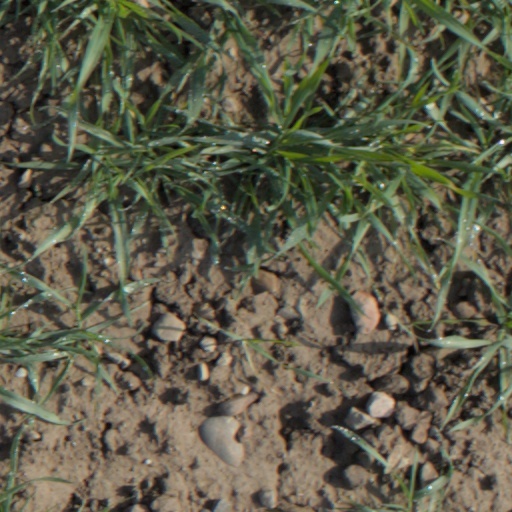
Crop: wheat